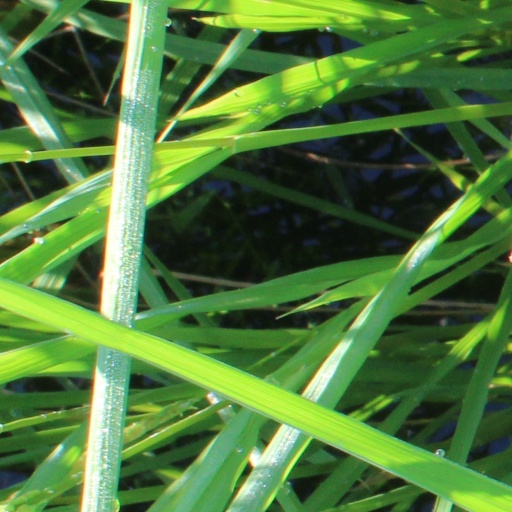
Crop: rice